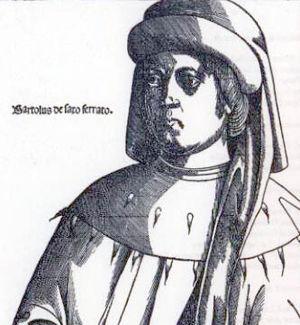
Bartole en latin Bartolus de Saxoferrato est un jurisconsulte italien du XIVᵉ siècle, professeur de droit, spécialiste du droit romain. Le mot Saxoferrato est son lieu de naissance et pas de famille, même s'il est le premier juriste à avoir réintroduit l'usage dans le droit du nomen gentilicium.